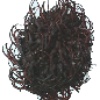
Label: rambutan